Flag of Dallas

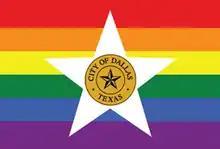
The pride variant.

On June 17, 2020, a variant of the flag was approved by the city council to be flown in place of the primary flag during pride month in support of the LGBTQ. The variant features the city's seal with the blue and red background replaced with a rainbow. The rainbow version was used for the remainder of June 2020 and returned in June of the following years. In June 2023, Dallas's deputy mayor, assured that the city had no plans to end the tradition and called the city itself a "gigantic rainbow flag."